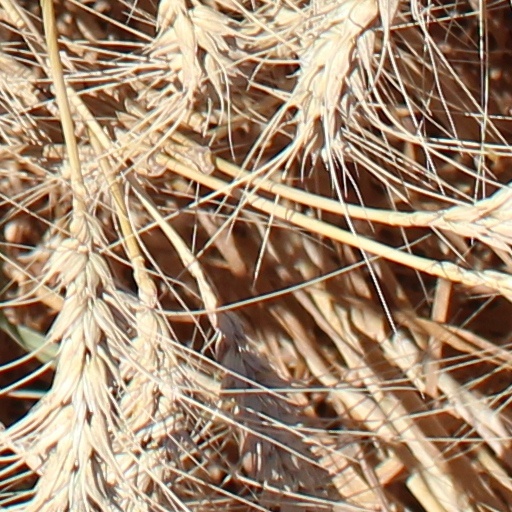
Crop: wheat